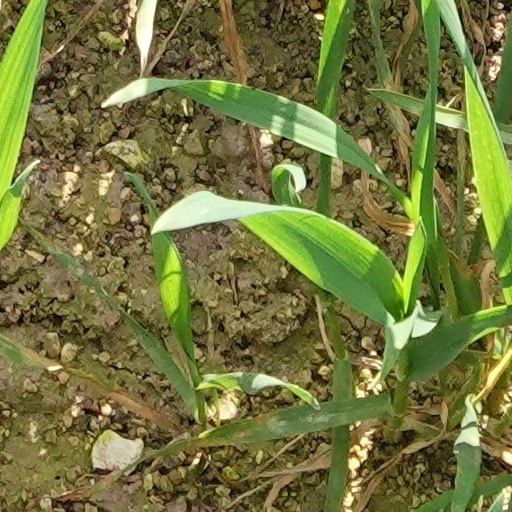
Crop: wheat